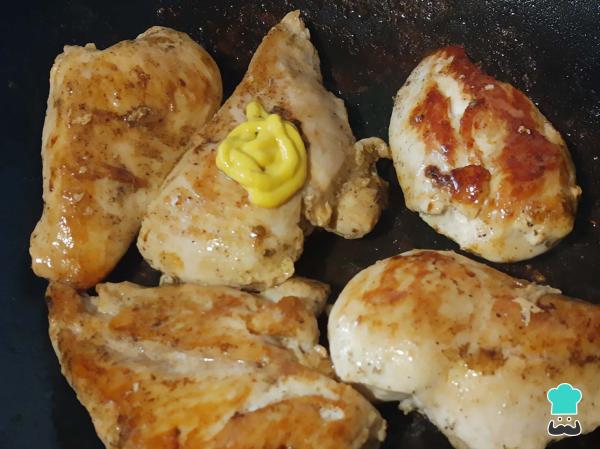
Para terminar de cocinar el pollo, agrega la mostaza, mezcla una última vez y cocina por 5 minutos más. Recuerda que puedes utilizar carne de cerdo o de cordero para preparar tu gyros griego, ya que el proceso es el mismo.